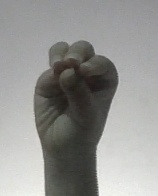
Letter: ha